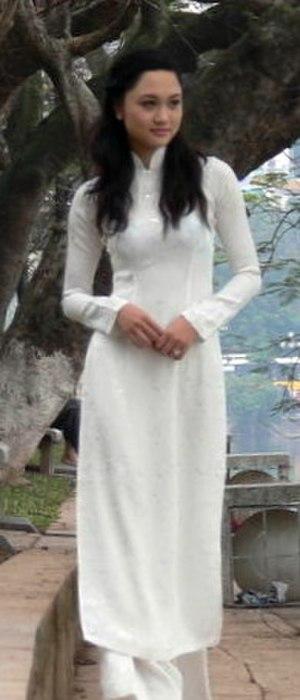
L'áo dài est une robe traditionnelle vietnamienne. Cette robe est notamment l'uniforme des élèves et des étudiantes, des hôtesses de l'air, etc. Il est porté par la quasi-totalité des femmes lors des cérémonies officielles, des conférences ou encore des mariages. Dans le sud du Viêt Nam, ce mot se prononce « ao yaï » et dans le nord « ao zaï ».